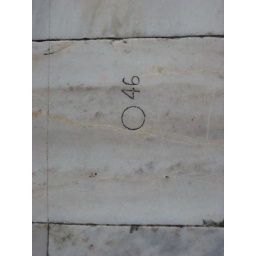
stand in this rock and you will be facing the Taj right in the middle and everything will be an mirror image of itself